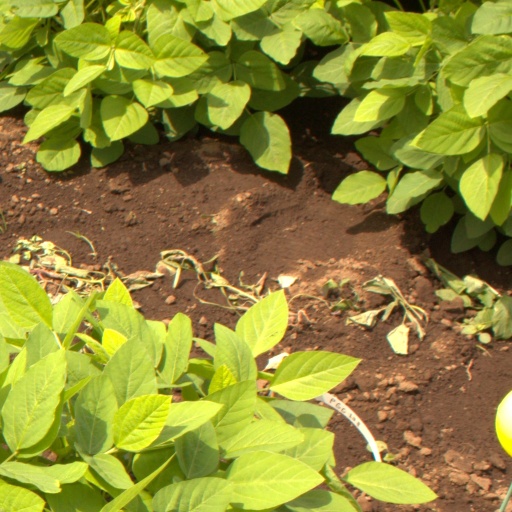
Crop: soybean